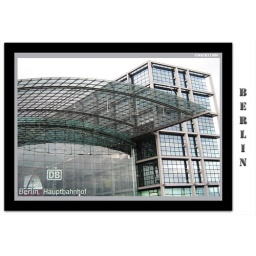
Railway station in Berlin. Nice building with all the glass